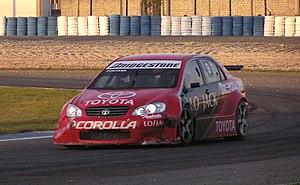
Norberto Fontana est un pilote automobile argentin né le 20 janvier 1975 à Arrecifes.